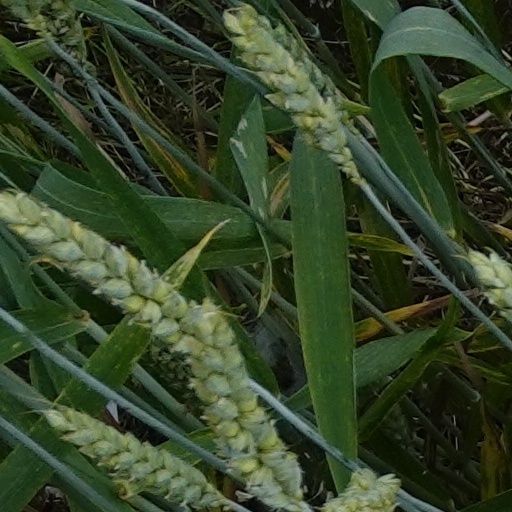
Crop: wheat